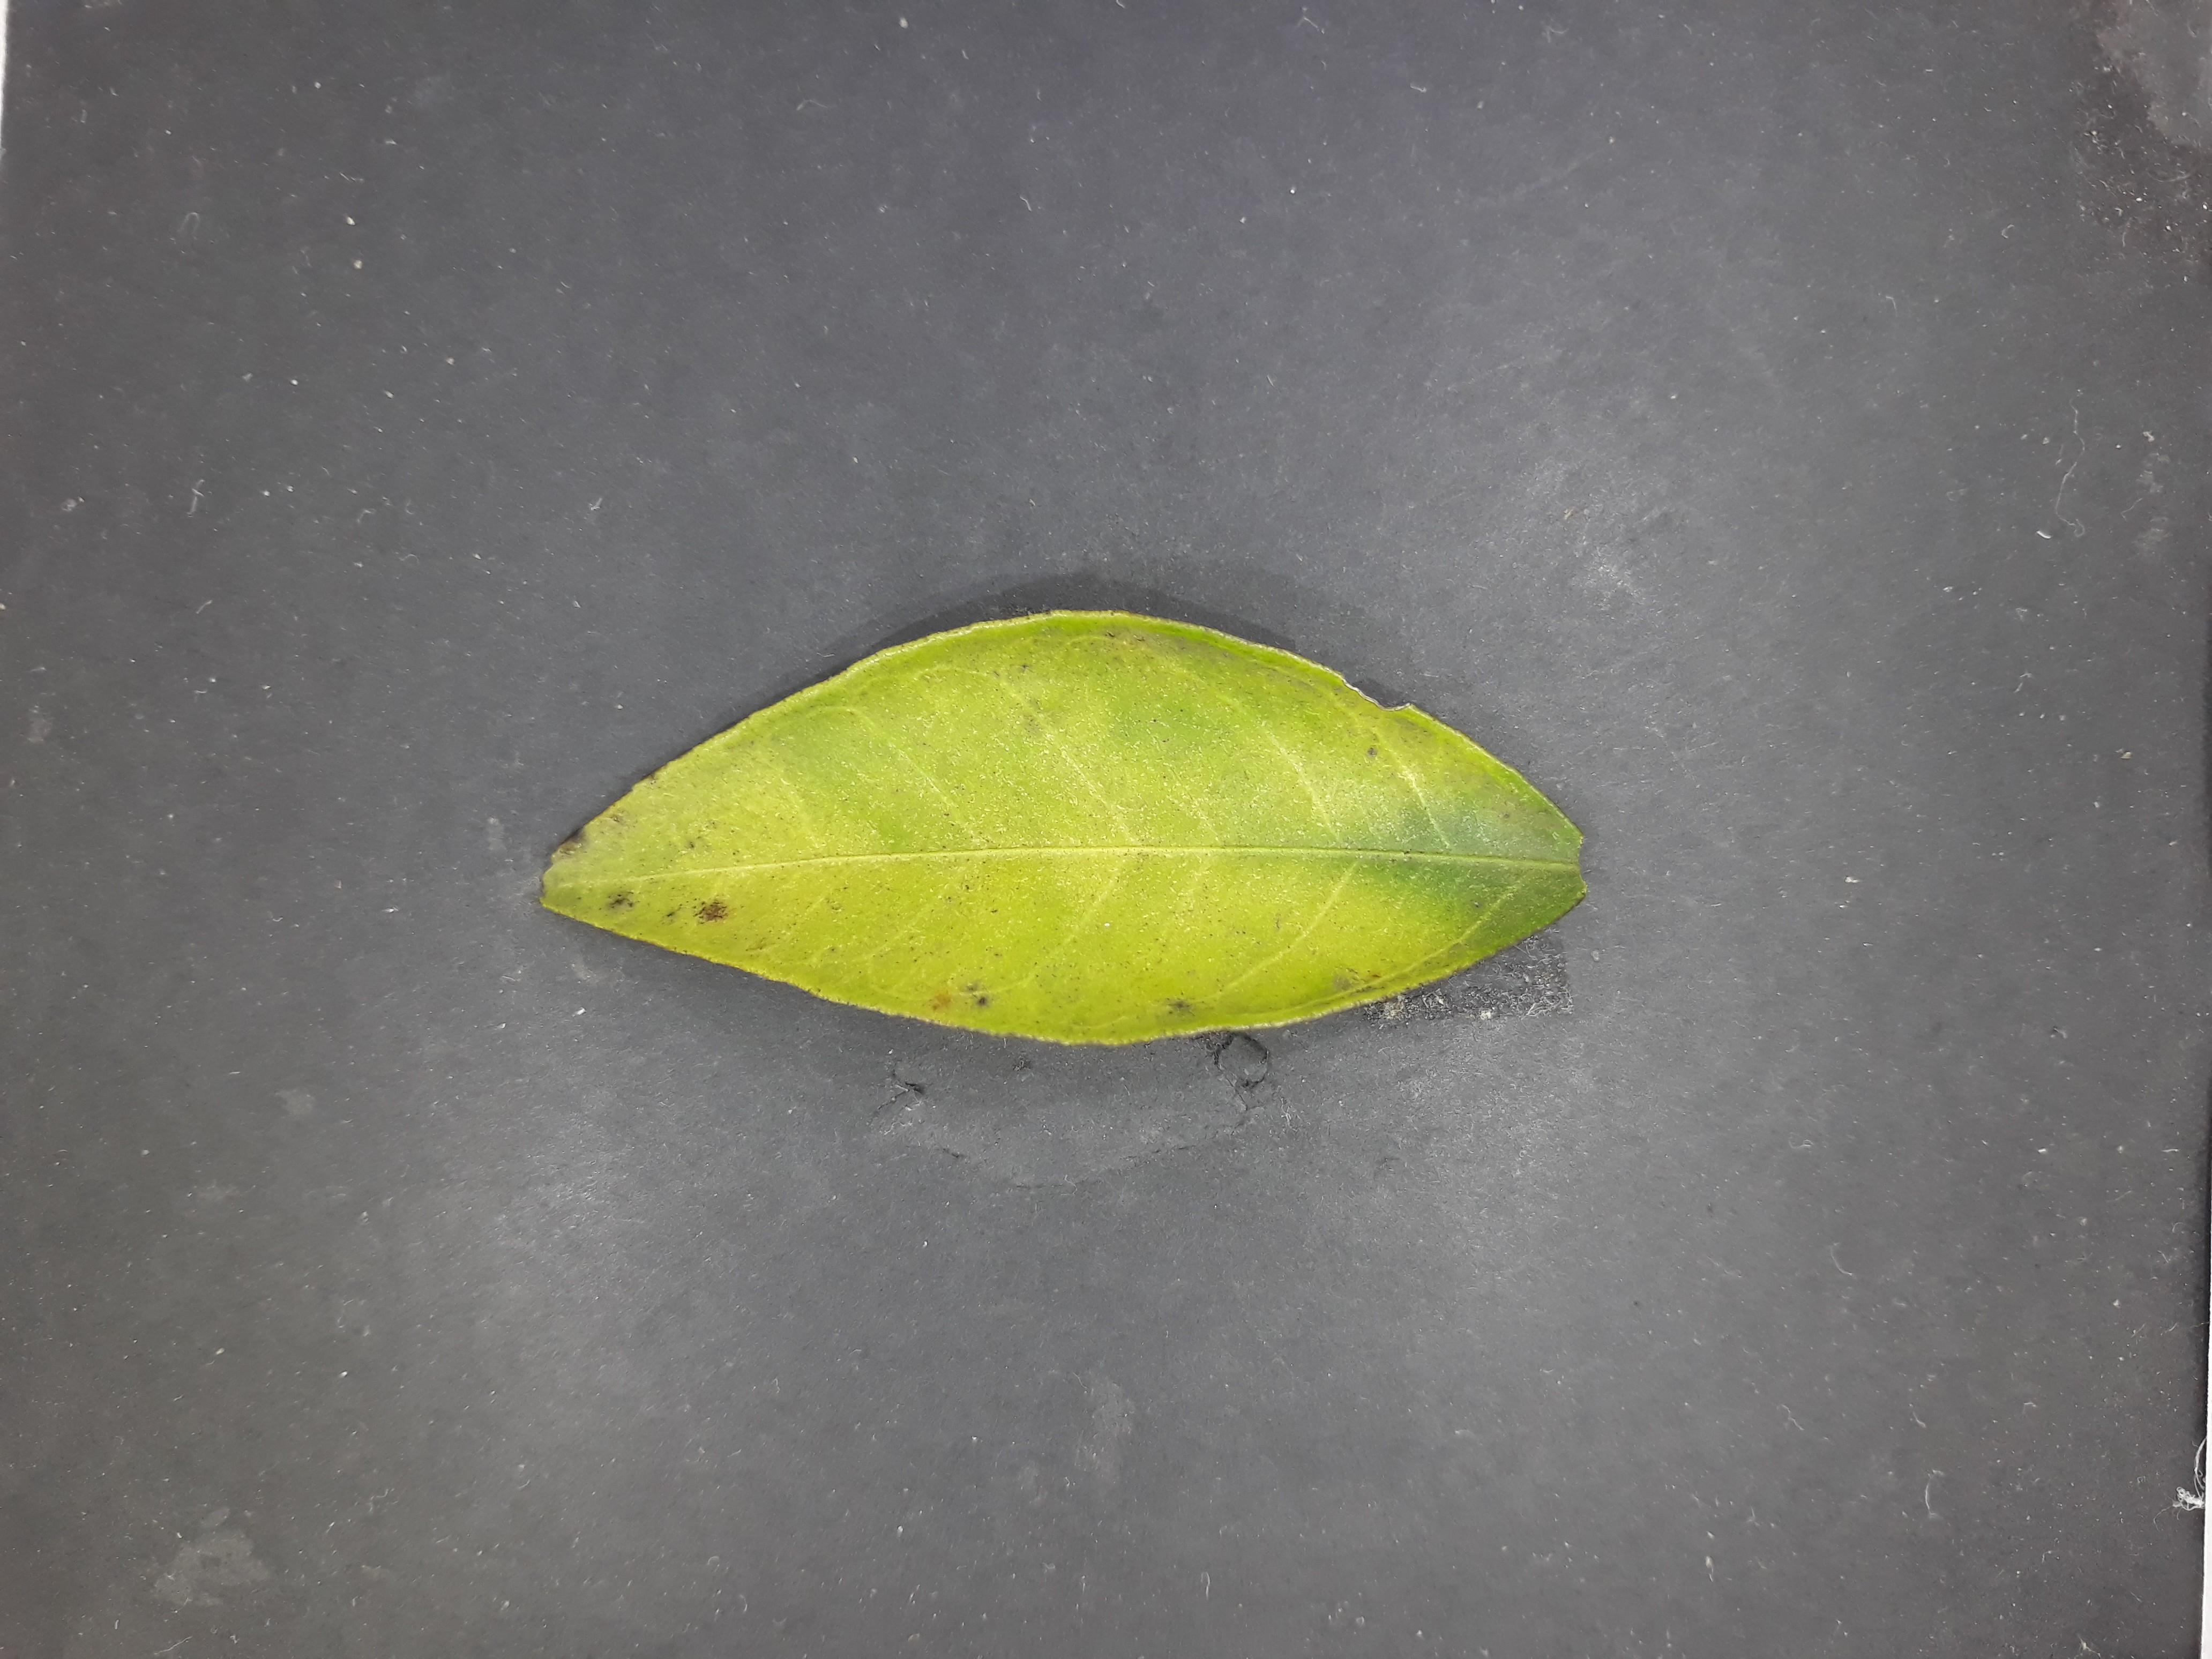
Label: Magnesium deficiency (Mg)